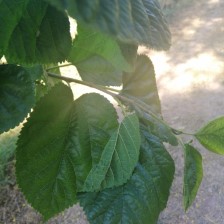
Variety: BlackAustralia